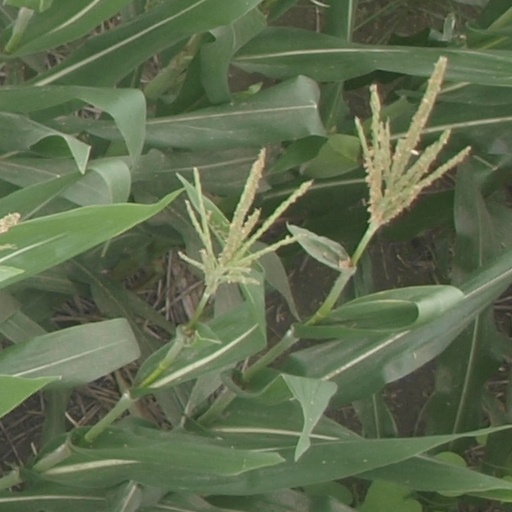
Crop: maize; corn